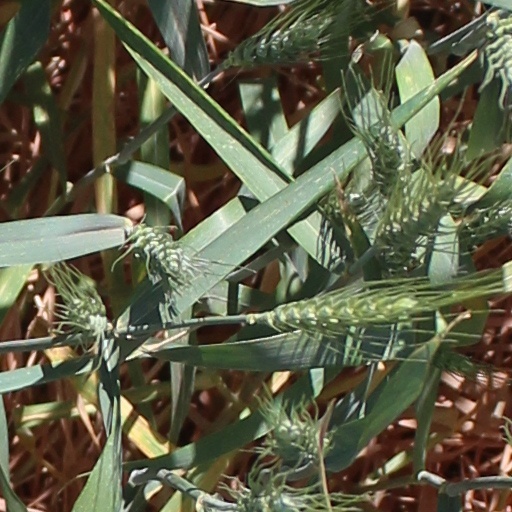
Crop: wheat